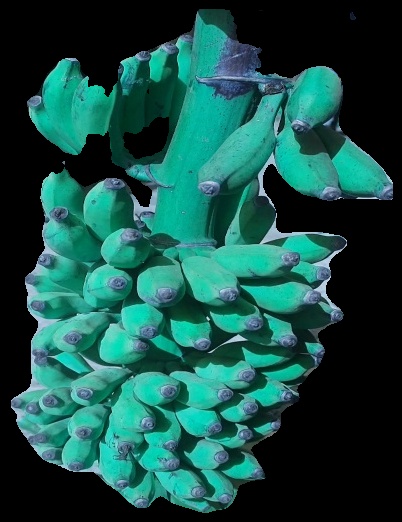
Variety: elakki-bale
Grade: grade3